ABBA

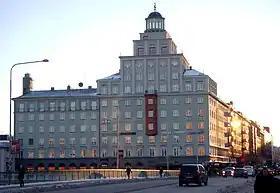
Polar Music Studios was situated in this building at 58 Sankt Eriksgatan in Stockholm until 2004.

By 1978, ABBA had become one of the most prominent bands worldwide. They converted a vacant cinema into the Polar Music Studio, a state-of-the-art studio in Stockholm. The studio was used by several other bands; notably Genesis' "Duke", Led Zeppelin's "In Through the Out Door" and Scorpions's "Lovedrive" were recorded there. During May 1978, the group went to the United States for a promotional campaign, performing alongside Andy Gibb on Olivia Newton-John's TV show. Recording sessions for the single "Summer Night City" were an uphill struggle, but upon release the song became another hit for the group. The track would set the stage for ABBA's foray into disco with their next album.